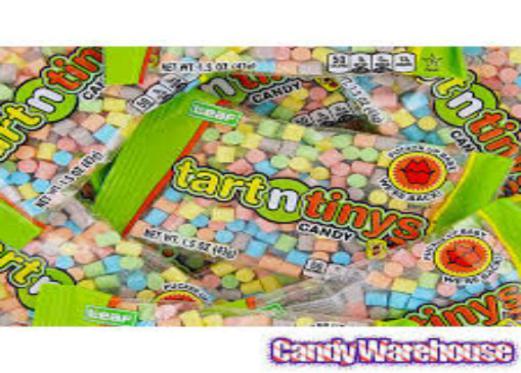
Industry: Food